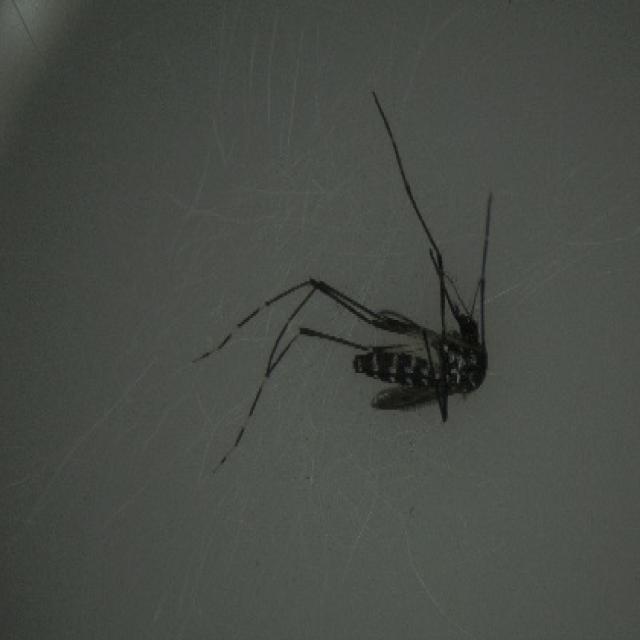
Species: aedes_albopictus